Safar

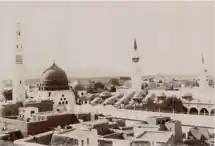
Medina, the city to which Muhammad migrated from Mecca (see Hijrah)

Safar, also spelt as Safer in Turkish, is the second month of the lunar Islamic calendar.